Social effects of rock music

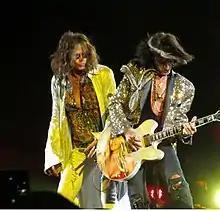
Steven Tyler and Joe Perry of Aerosmith performing in 2012. The duo became known as the "Toxic Twins" in the 1970s due to their heavy drug use. Both Tyler and Perry have battled serious drug addiction, with periods of relapse and sobriety.

The rock and roll lifestyle was popularly associated with sex and drugs. Many of rock and roll's early stars (as well as their jazz and blues counterparts) were known as hard-drinking, hard-living characters. During the 1960s the lifestyles of many stars became more publicly known, aided by the growth of the underground rock press. Musicians had always attracted attention of "groupies" (girls who followed musicians) who spent time with and often performed sexual favors for band members.